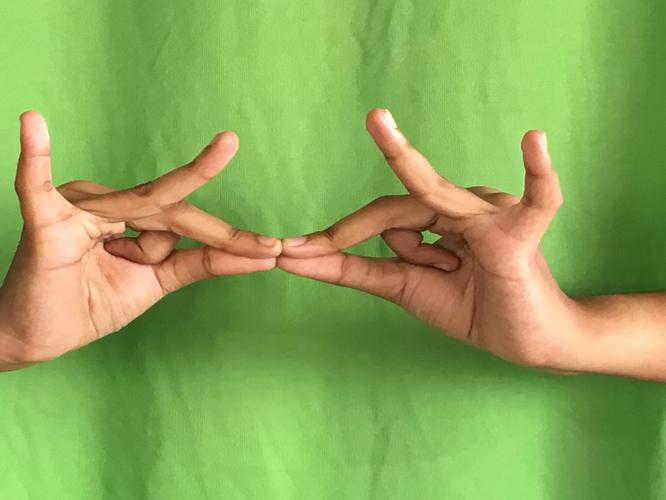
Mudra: Sakata
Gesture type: double_hand